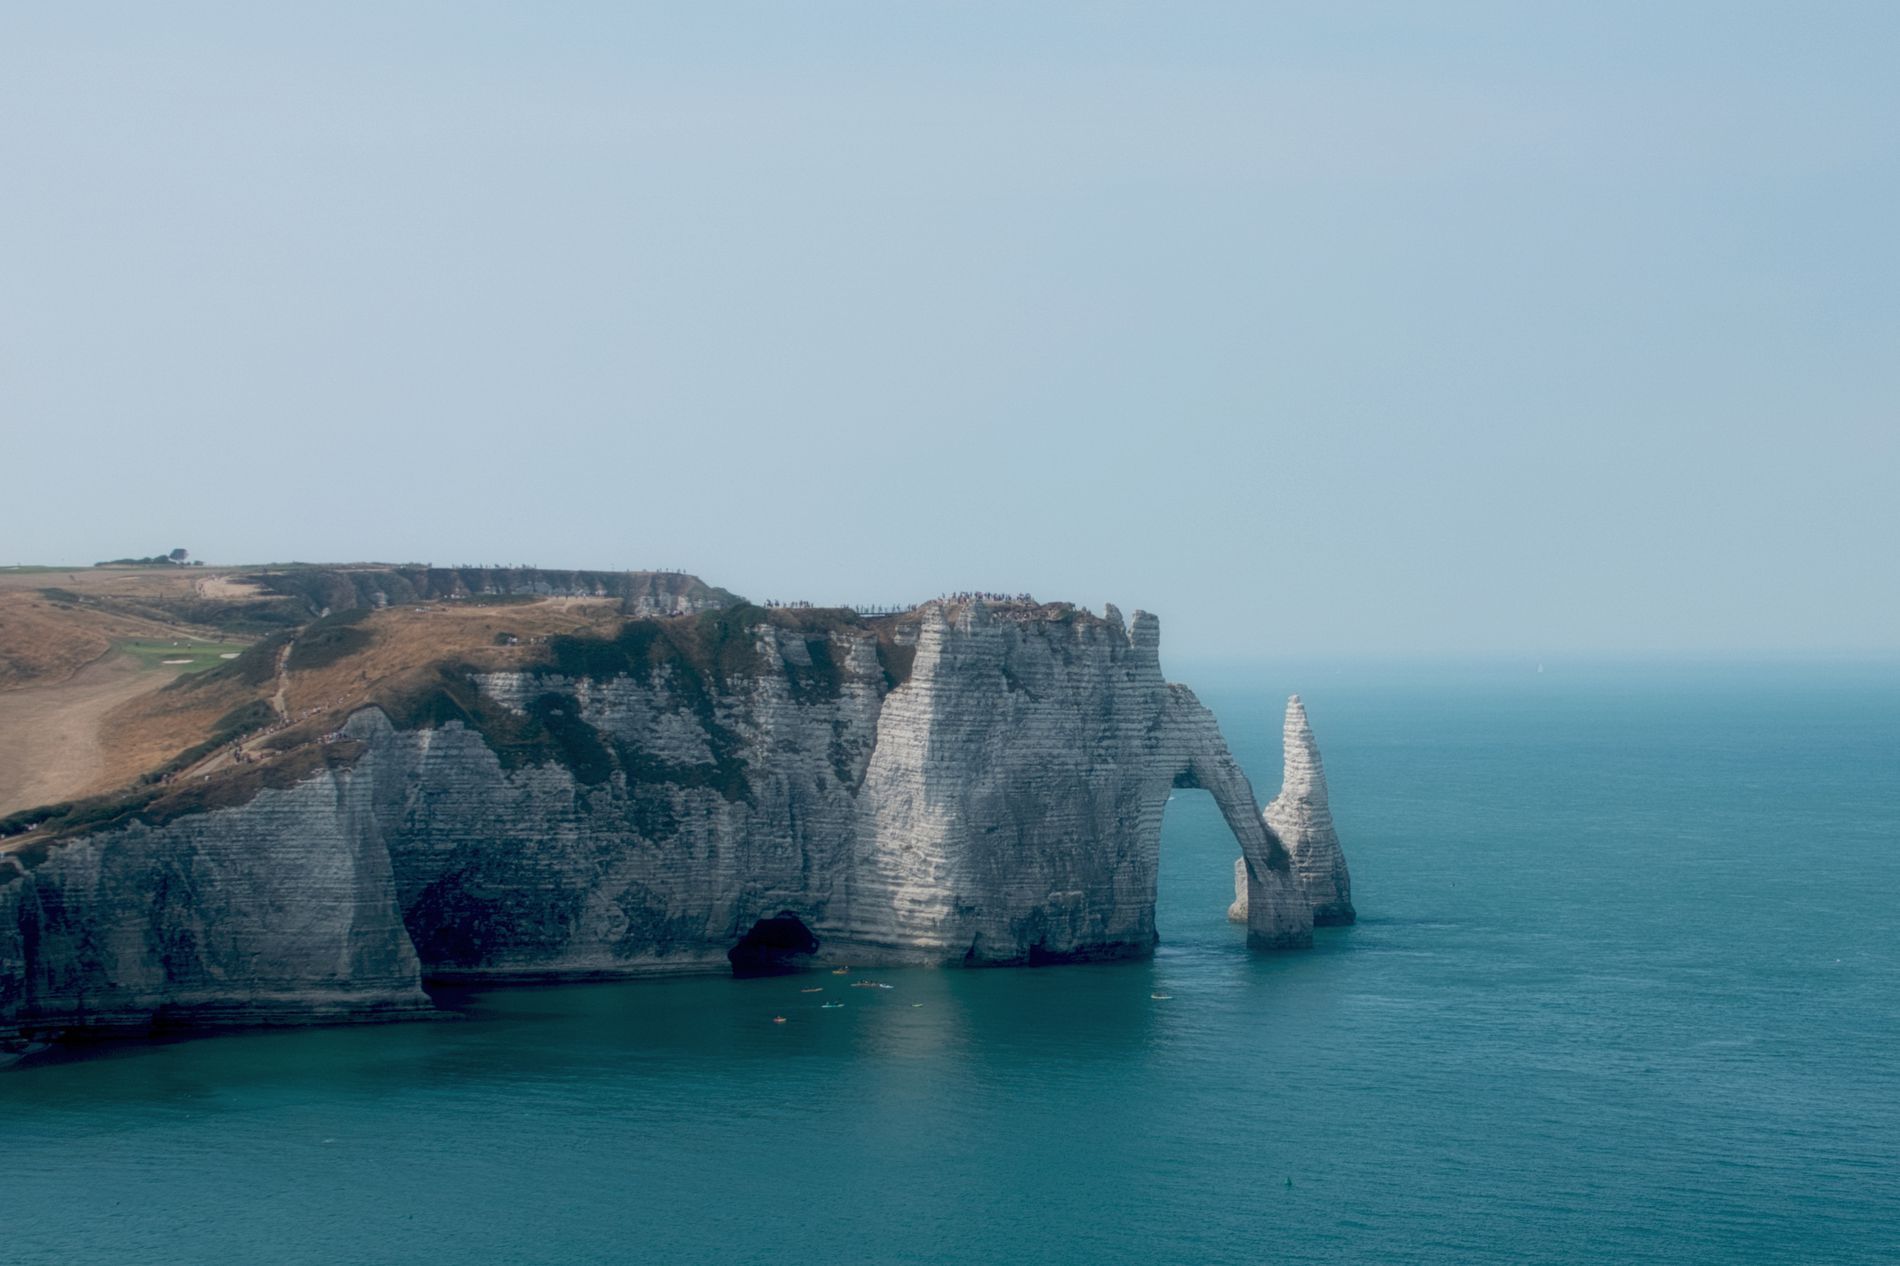
Big Cliff in the Sea
A big white chalk cliff with two dark caves is visible at the base of the main arch. The sky is clear, and many boats are sailing in the sea, likely heading into the cave.
A wide shot captures a natural beauty landscape, the cliff creates a striking contrast with the vibrant blue water. The hazy atmosphere adds a sense of distance and grandeur to the scene. The absence of direct sun helps to make the light even softer and diffused.
Labels: Nature, Outdoors, Cliff, Scenery, Sea, Water, Promontory, Landmark, White Cliffs of Dover, Coast, Shoreline, Horizon, Sky, Land, Cave, Boats, Boat, People
Camera: SONY DSC-RX10M4
Lens: Sony 24-600mm F2.4-4.0
Aperture: F4
Exposure: 1/1000 sec
ISO: 100
Focal length: 19.7 mm